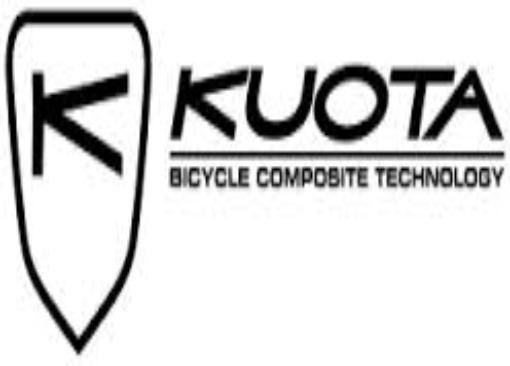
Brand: Kuota
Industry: Transportation